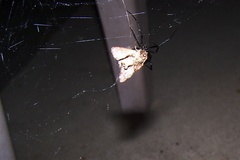
Species: Lactrodectus_hesperus